Tubelining

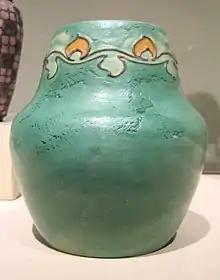
Vase produced by the Arequipa Pottery

Designers using tubelining included Frederick Hurten Rhead, who taught the technique at the Arequipa Pottery in California.